Ring the Alarm

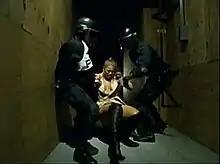
A woman, who wears a golden coat and boots, is pulled and lifted off the floor by two police officers wearing black suits.

The video starts with Beyoncé laying on a table, lit with a flashing bright red light. While a siren is blaring, she half-stands and sings while dancing on the table. She proceeds to an interrogation room similar to the one in the film "Basic Instinct". Beyoncé sings the first verse in a house with a seashore backdrop. She wants to escape, and struggles with masked and uniformed guards in a hallway. She is then returned to the interrogation room. In between cuts, she sings in a corner of a room, is seen reflected in a mirror while screaming, and among a group of reporters. As the song closes, Beyoncé is shown crying. The video ends with a close-up view of Beyoncé putting on red lipstick. The scene shows only her lips.